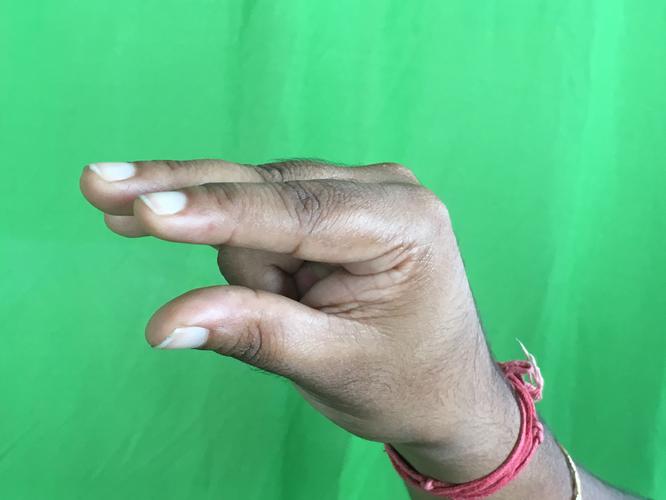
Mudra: Kangulam
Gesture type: single_hand